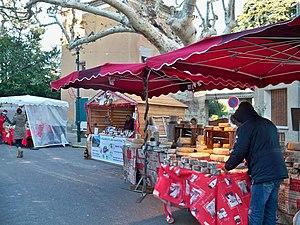
Marché de noël de Vacqueyras
Vacqueyras est une commune française située dans le département de Vaucluse, en région Provence-Alpes-Côte d'Azur.